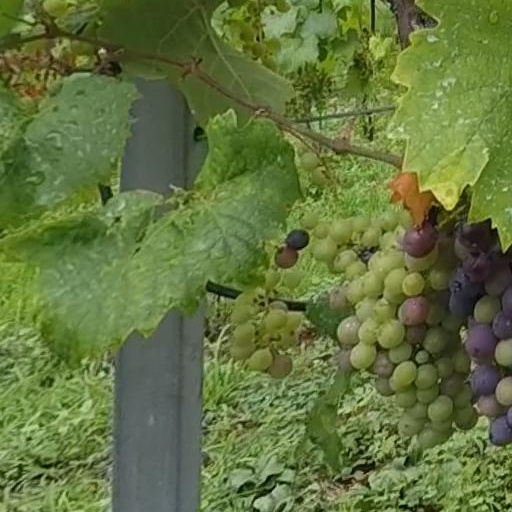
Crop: grape